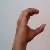
The image shows a hand gesture representing the letter 'C' in Indian Sign Language.